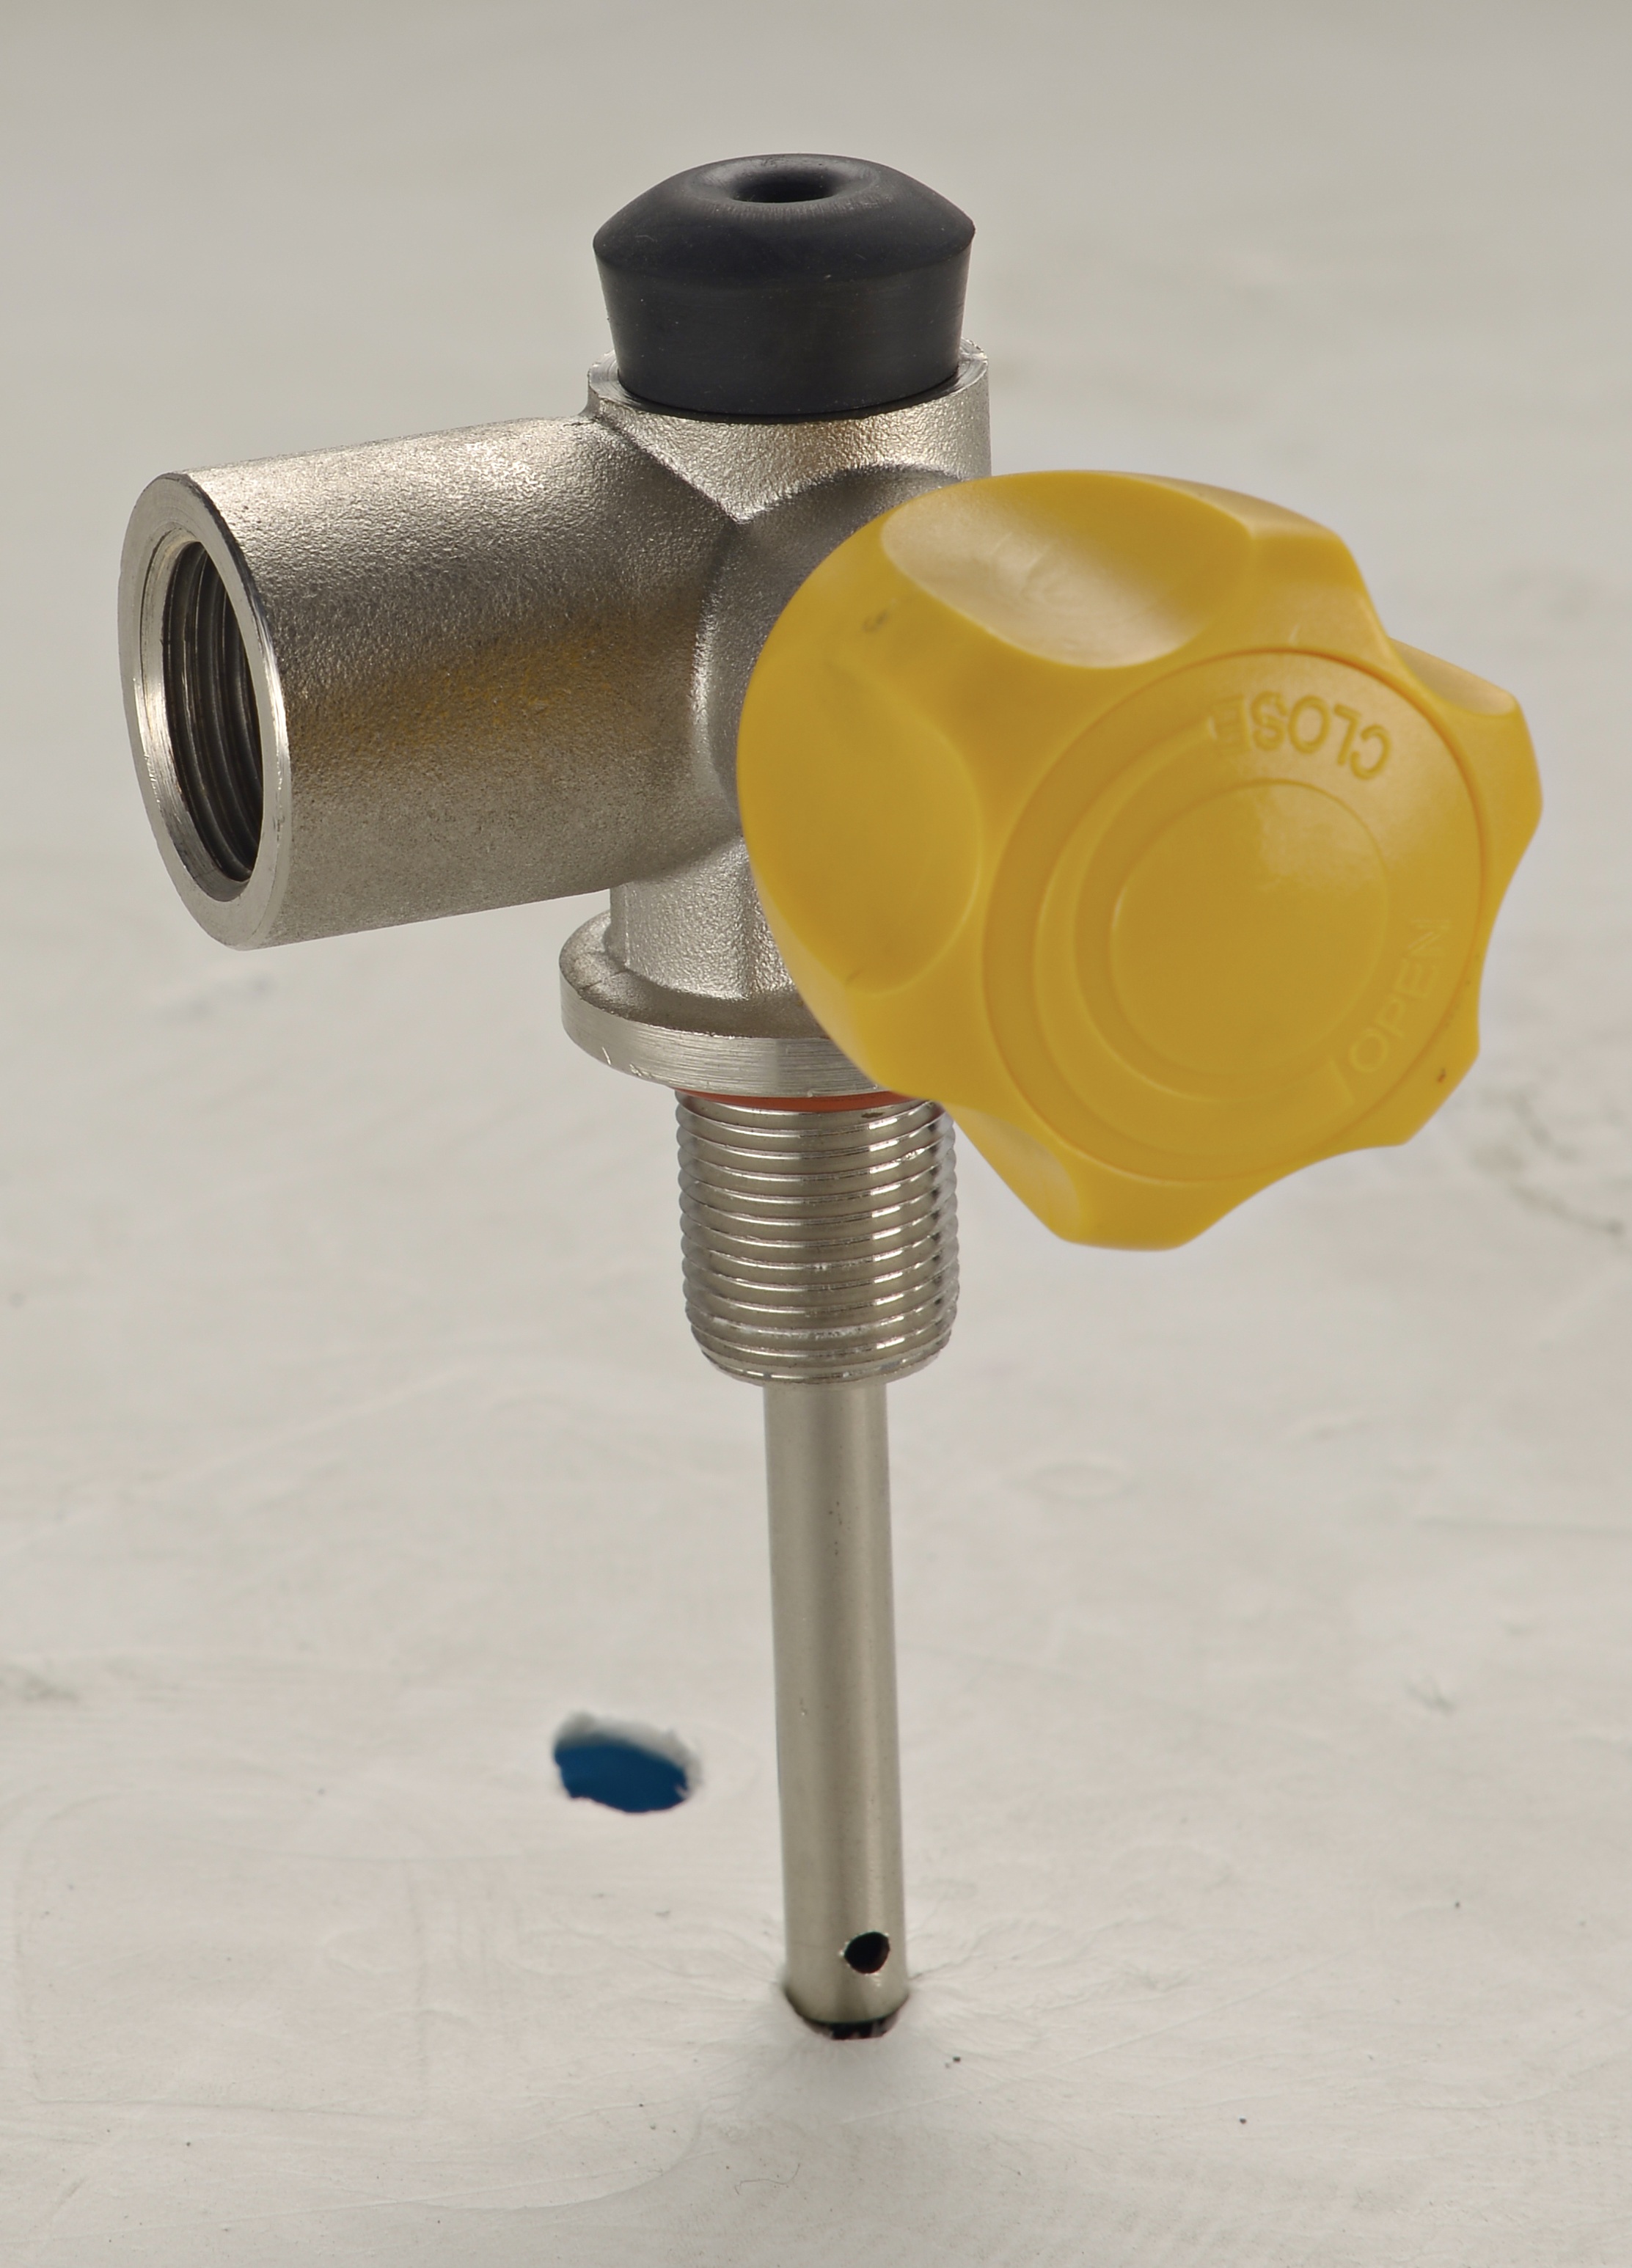
machine, machinery, product, tap, brass, tools, detail